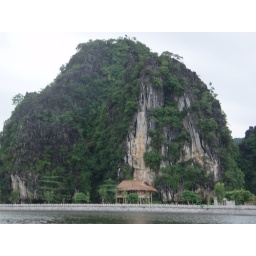
a big rock with a stilt house in front - Tam Coc